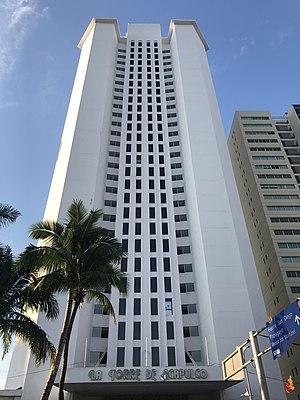
Depuis la construction des Torres Gemelas en 1975, 23 immeubles d'au moins 100 mètres de hauteur ont été construits à Acapulco au Mexique.
La Torre de Acapulco est un gratte-ciel de 115 mètres de hauteur situé à Acapulco au Mexique. Il a été inauguré en 1981.